The Amazing Race 22

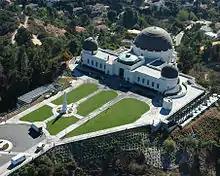
Los Angeles's Griffith Observatory was the starting line for the 22nd "Amazing Race".

Filming for this season took started on November 13, 2012. On November 18, the show traveled through Christchurch, New Zealand, before leaving for Bali the next day. Filming for this season concluded on December 7. The route spanned through five different continents, with first-time visits to French Polynesia and Northern Ireland.